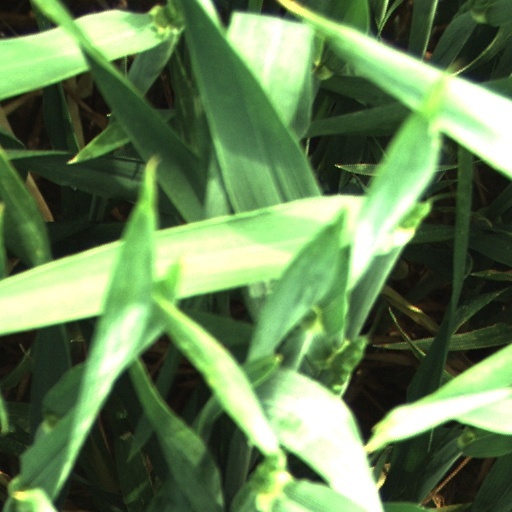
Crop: wheat